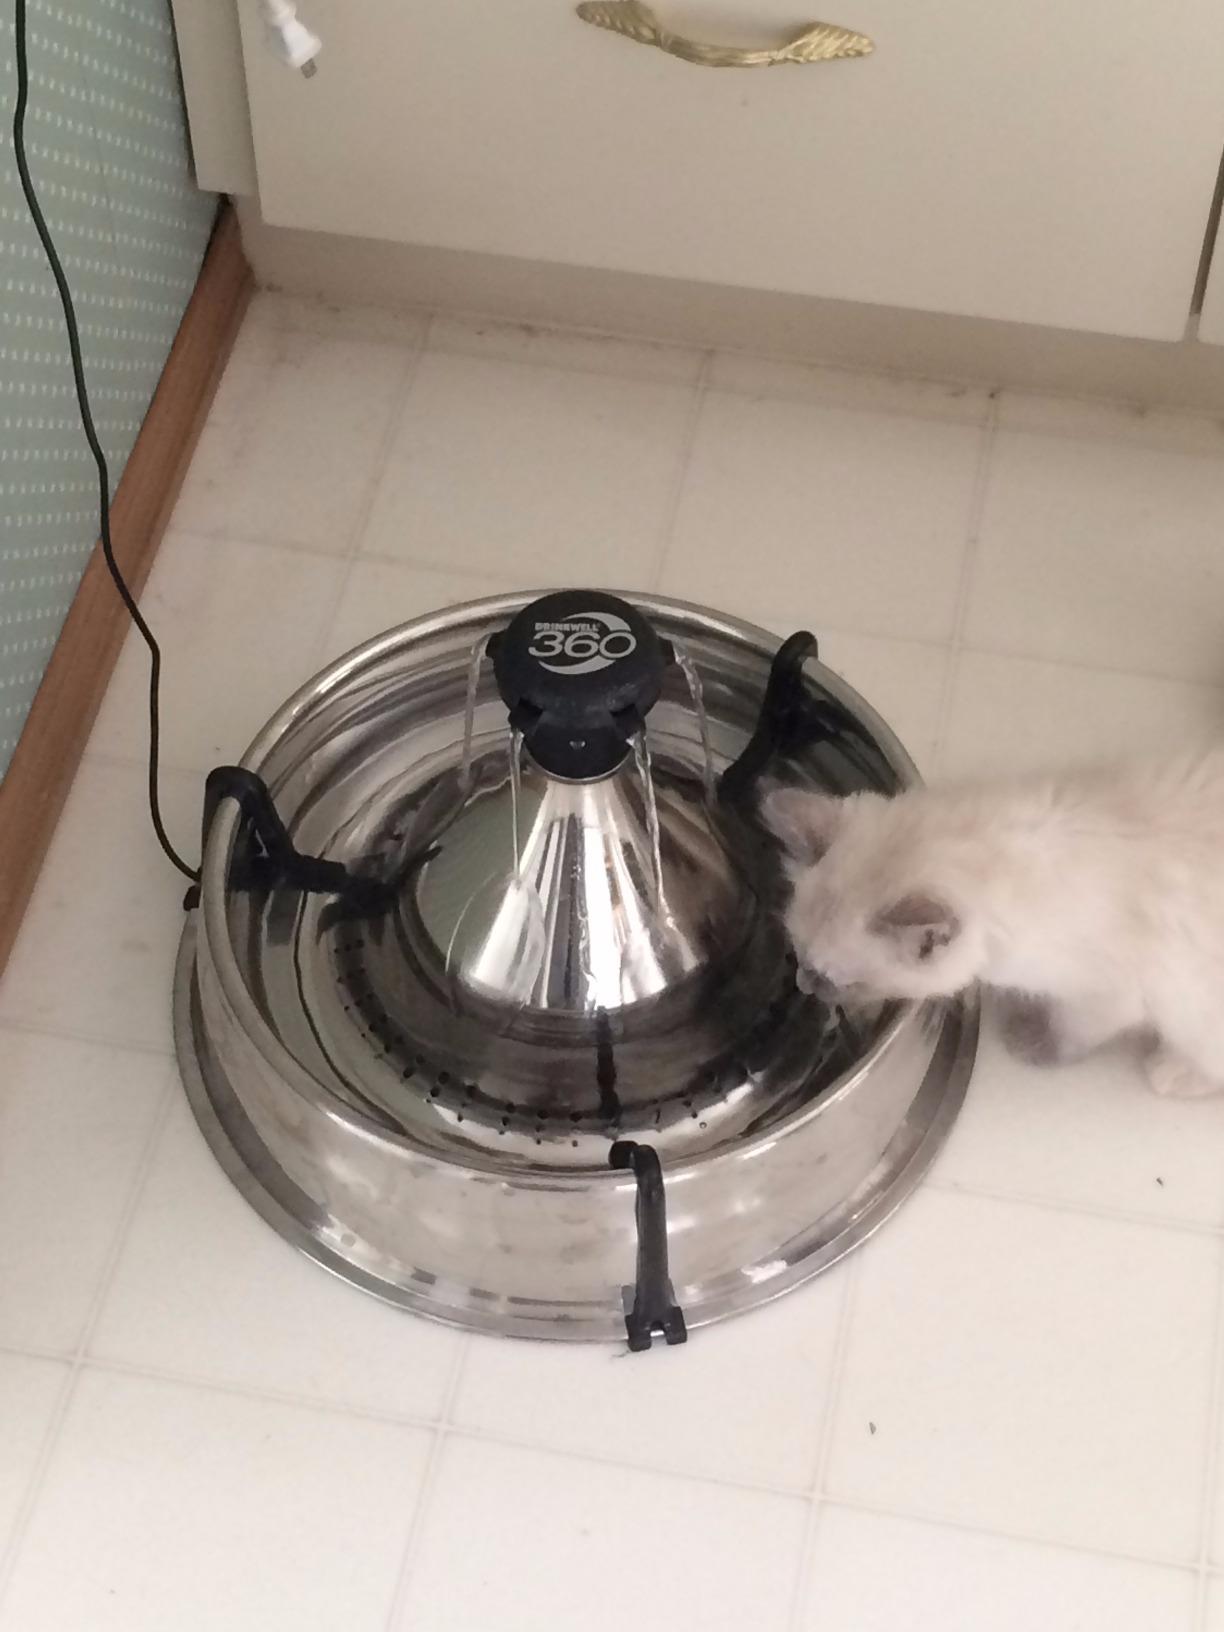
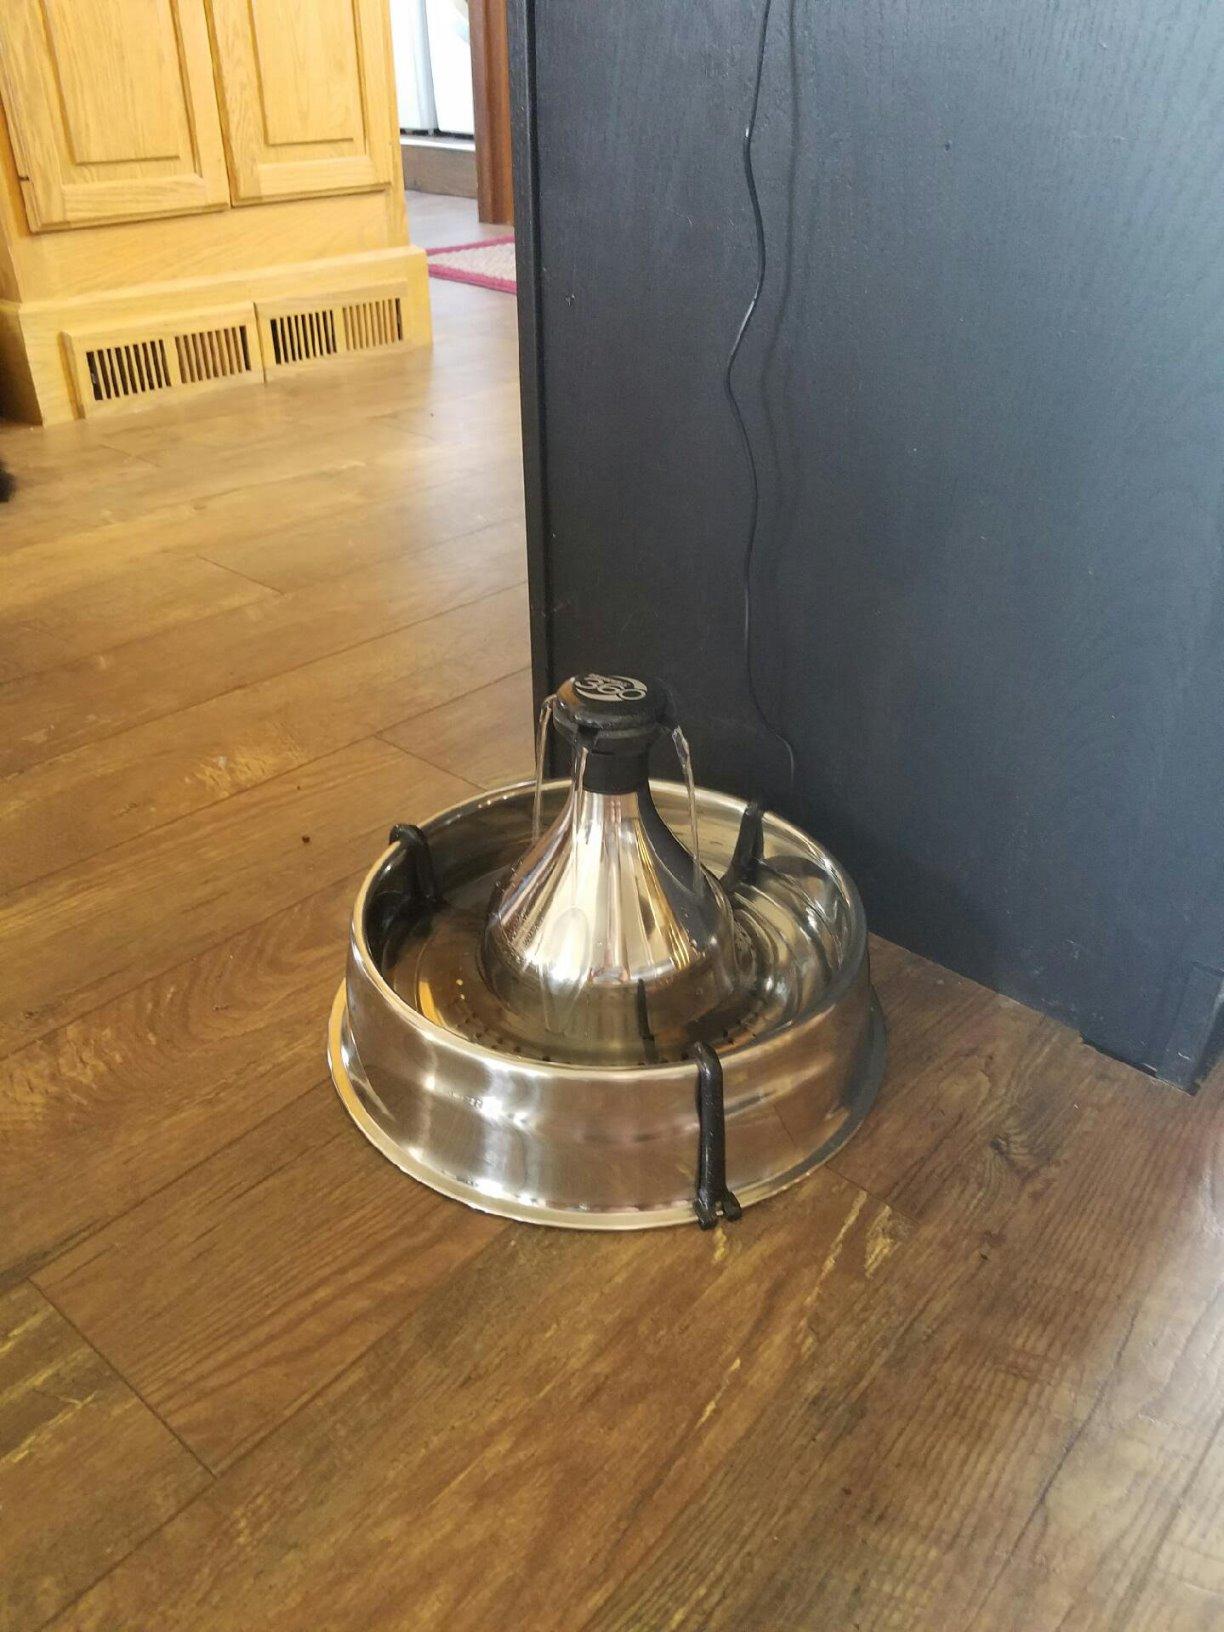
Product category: items_bowl
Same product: yes